Quaesitosaurus

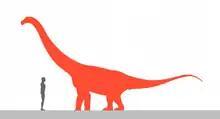
Size compared to a human

"Quaesitosaurus" was a large-sized titanosaur, with an estimated length of about based on relatives. The skull of "Quaesitosaurus" is less complete than that of "Nemegtosaurus," another titanosaur also known only from isolated skull material from Mongolia. The dorsal processes of the maxillae and the premaxillae are missing, as are the jugals, lacrimals, prefrontal, and part of the frontals, so much of the skull anatomy is hypothetical, while the lower jaw is practically complete. As with "Nemegtosaurus" and "Rapetosaurus", the skull was extended and fell forward, with the nasal openings located high at the skull at the level of the eye socket. The tooth crowns were long and thin. Wilson (1997) suspects that "Quaesitosaurus" and "Nemegtosaurus" could have been the same way. Kurzanov and Bannikov stated eight characteristics in their first description that distinguish "Quaesitosaurus" from "Nemegtosaurus". However, many of these differences are actually due to the deformation of the skull and an inadequate description, as later studies showed.